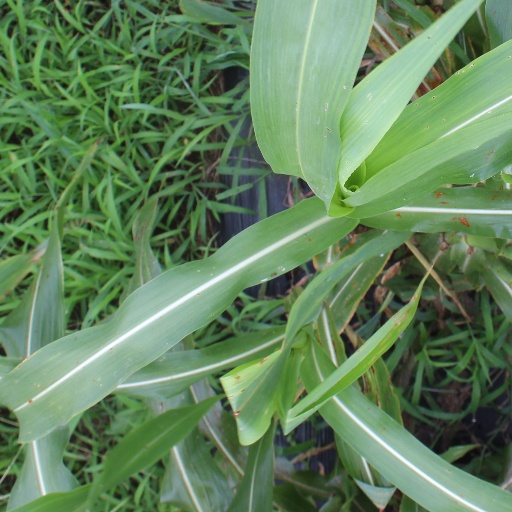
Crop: sorghum